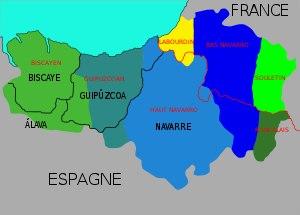
Le labourdin est un dialecte basque parlé dans la partie occidentale du Labourd et la partie nord de la Navarre.
Le navarrais est un dialecte du basque. Il est la langue de la Navarre. Il est parlé des deux côtés des Pyrénées, dans le nord de la Navarre côté espagnol et dans la Basse-Navarre côté français, mais également entre Saint-Sébastien et la Bidassoa dans le Guipuscoa.
Les bas-navarrais occidental et oriental sont deux dialectes basques parlés dans les provinces historiques de Basse-Navarre, de Navarre, de Soule et de Labourd.
Le roncalais était un dialecte du basque parlé dans la vallée pyrénéenne du Roncal, au nord-est de la Navarre.